Donaldina Cameron

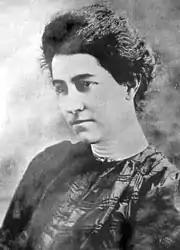
Portrait of Donaldina Cameron (1922) as a young woman

Donaldina Cameron (July 26, 1869 – January 4, 1968) was a New Zealand-born American Presbyterian missionary who was a pioneer in the fight against slavery in San Francisco's Chinatown, who helped more than 2,000 Chinese immigrant girls and women escape from forced prostitution or indentured servitude. She was known as "Fahn Quai" or the "White Devil" of Chinatown, as well as the "Angry Angel of Chinatown" and "Lo Mo".